Johann Gottfried Seume

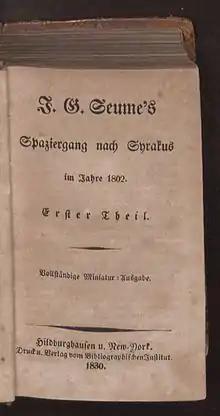
"Spaziergang nach Syrakus im Jahre 1802", 1830-1841

He taught languages for a time in Leipzig, and became tutor to a Graf Igelstrom, whom, in 1792, he accompanied to Warsaw. Here he became secretary to General von Igelstrom, and, as a Russian officer, experienced the terrors of the Polish insurrection (Kościuszko Uprising). In 1796 he was again in Leipzig and, resigning his Russian commission, entered the employment of the publisher Georg Joachim Göschen.